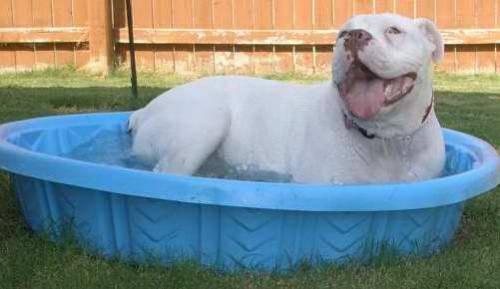
dog